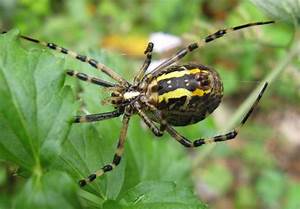
Label: spider